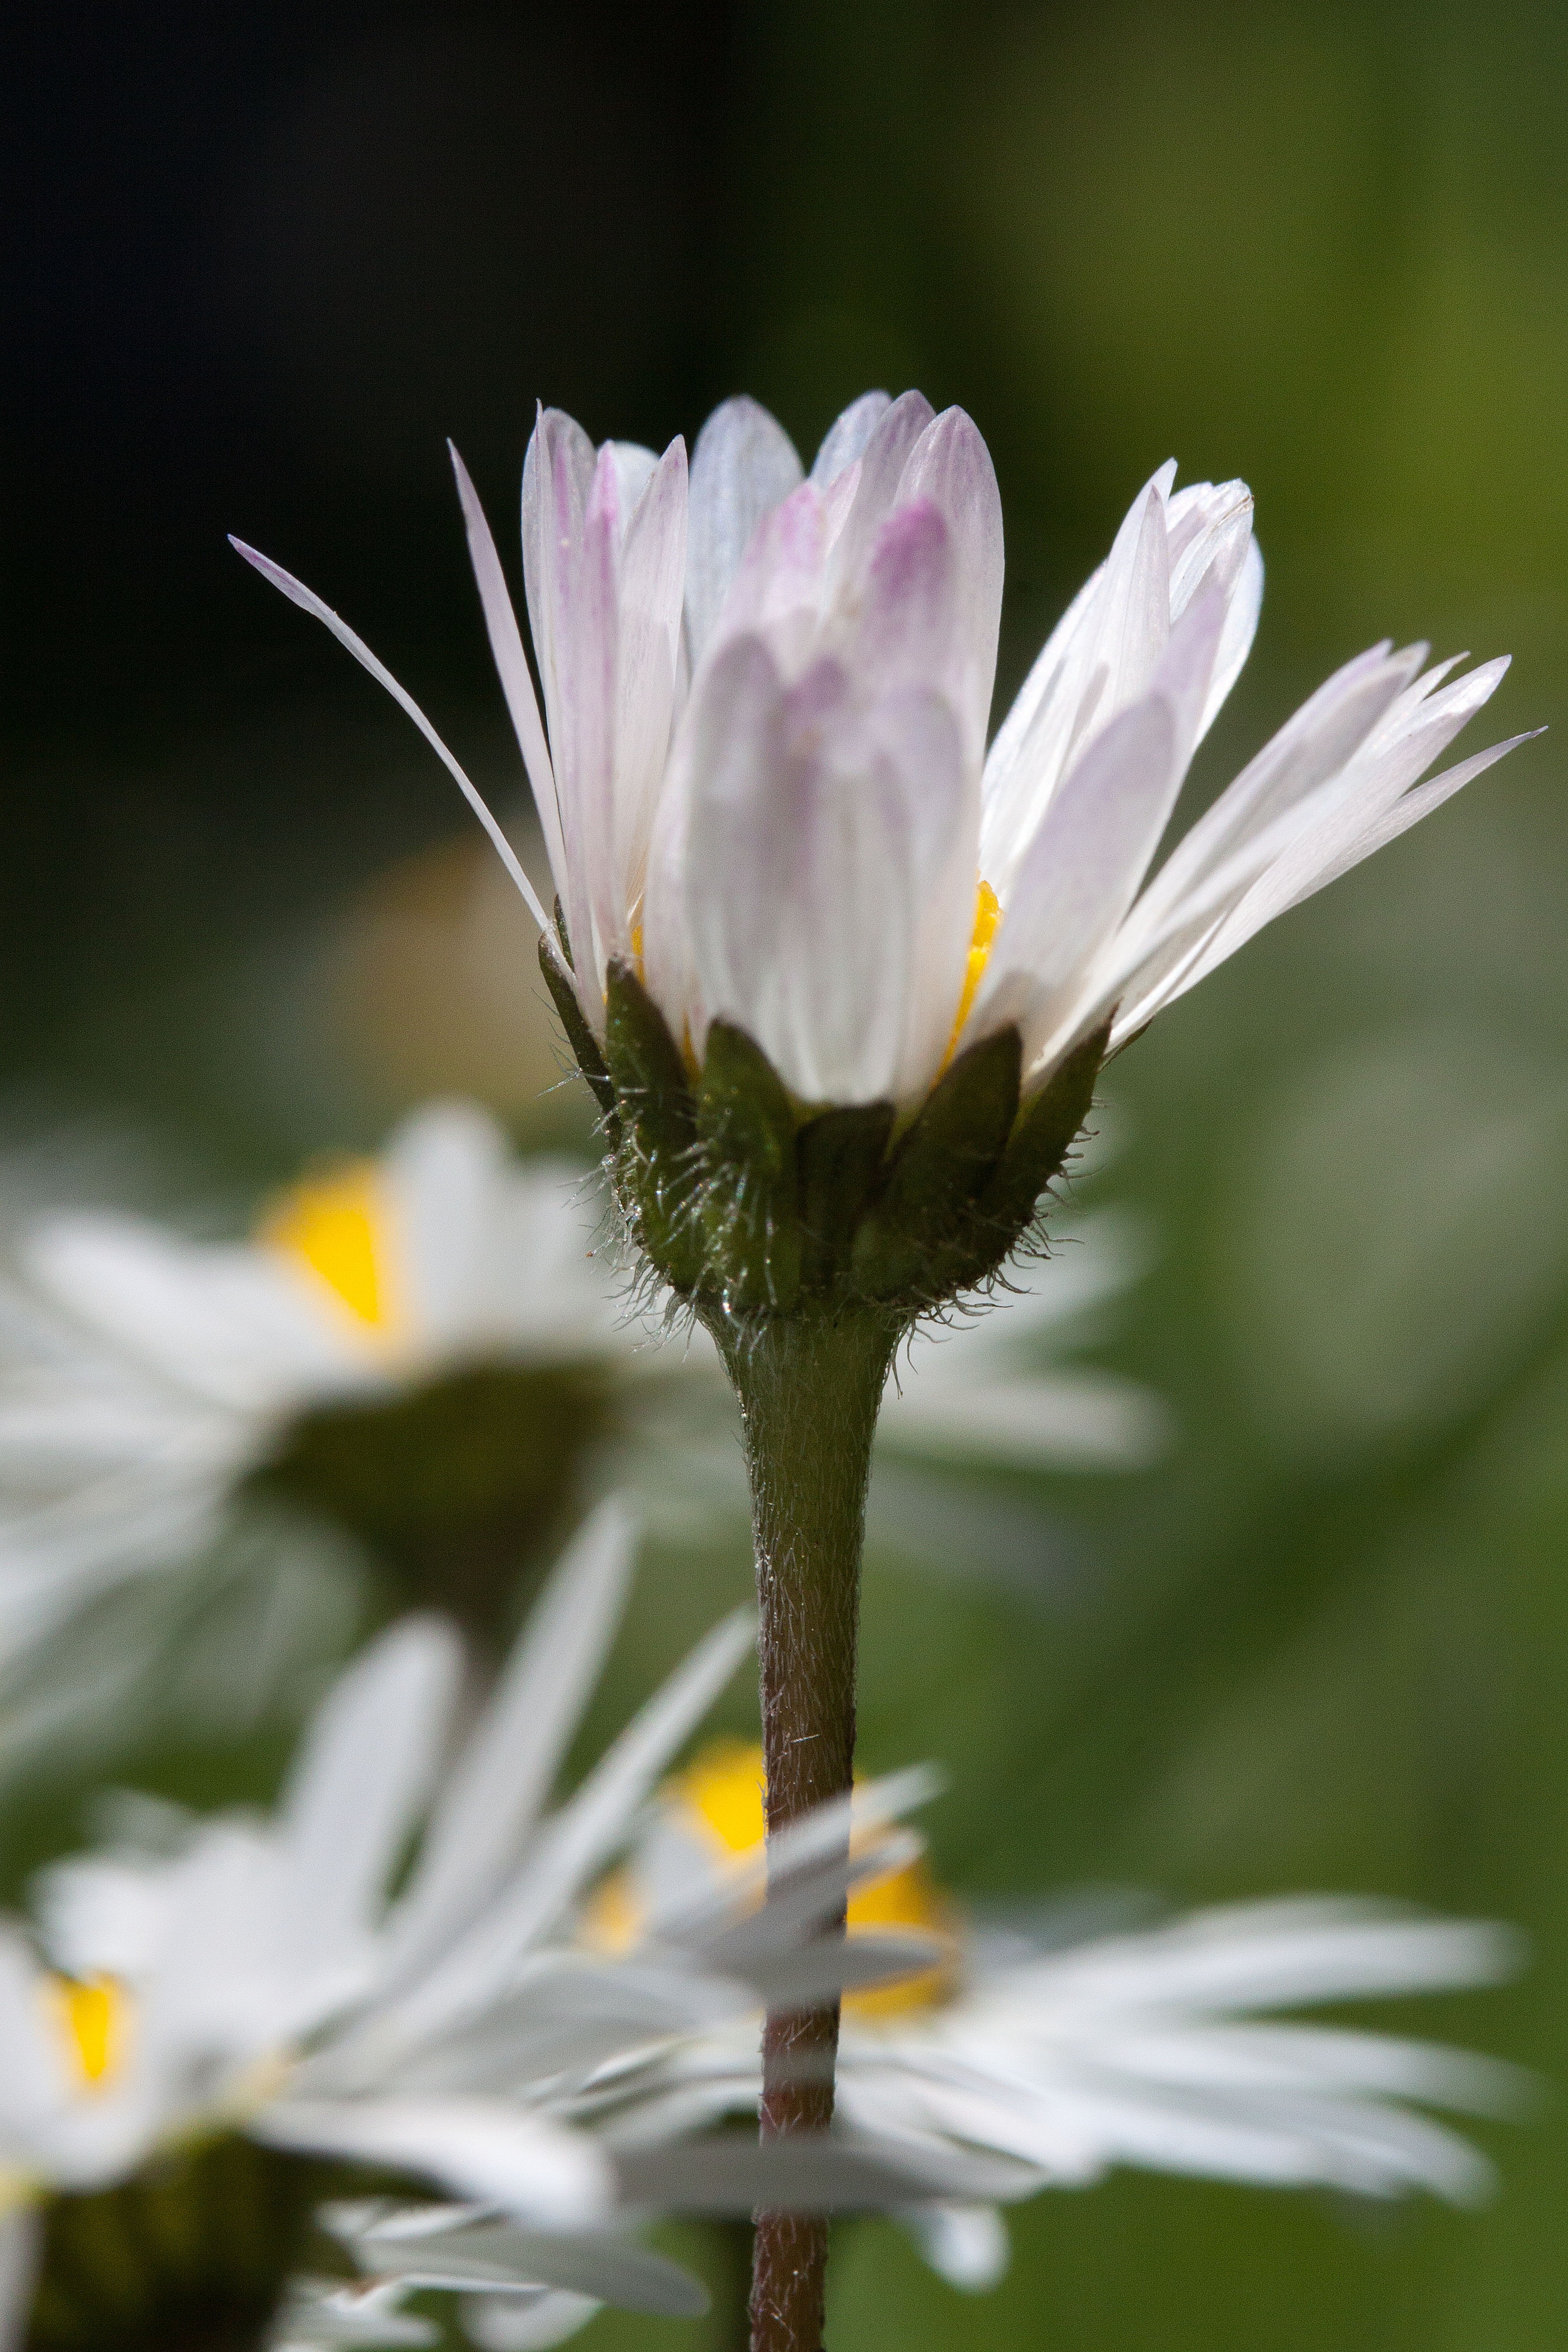
nature, blossom, plant, photography, flower, petal, daisy, green, macro, botany, flora, wildflower, close up, asteraceae, bud, composites, macro photography, flowering plant, yellow white, daisy family, herbaceous plant, tausendsch n, little daisy, oxeye daisy, monatsroeserl, bellis philosophy, m p, plant stem, land plant